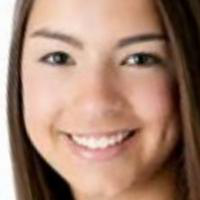
Age group: age 11-20